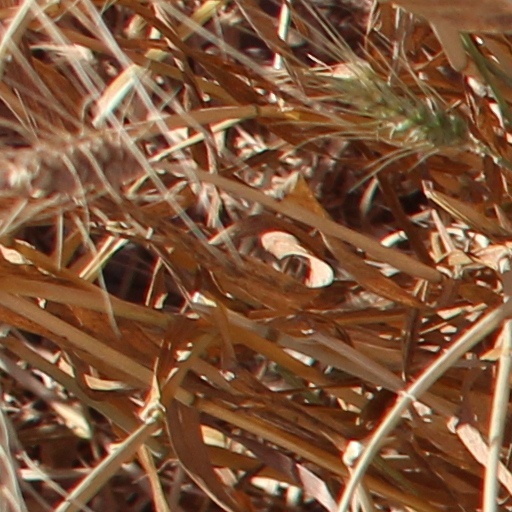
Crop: wheat